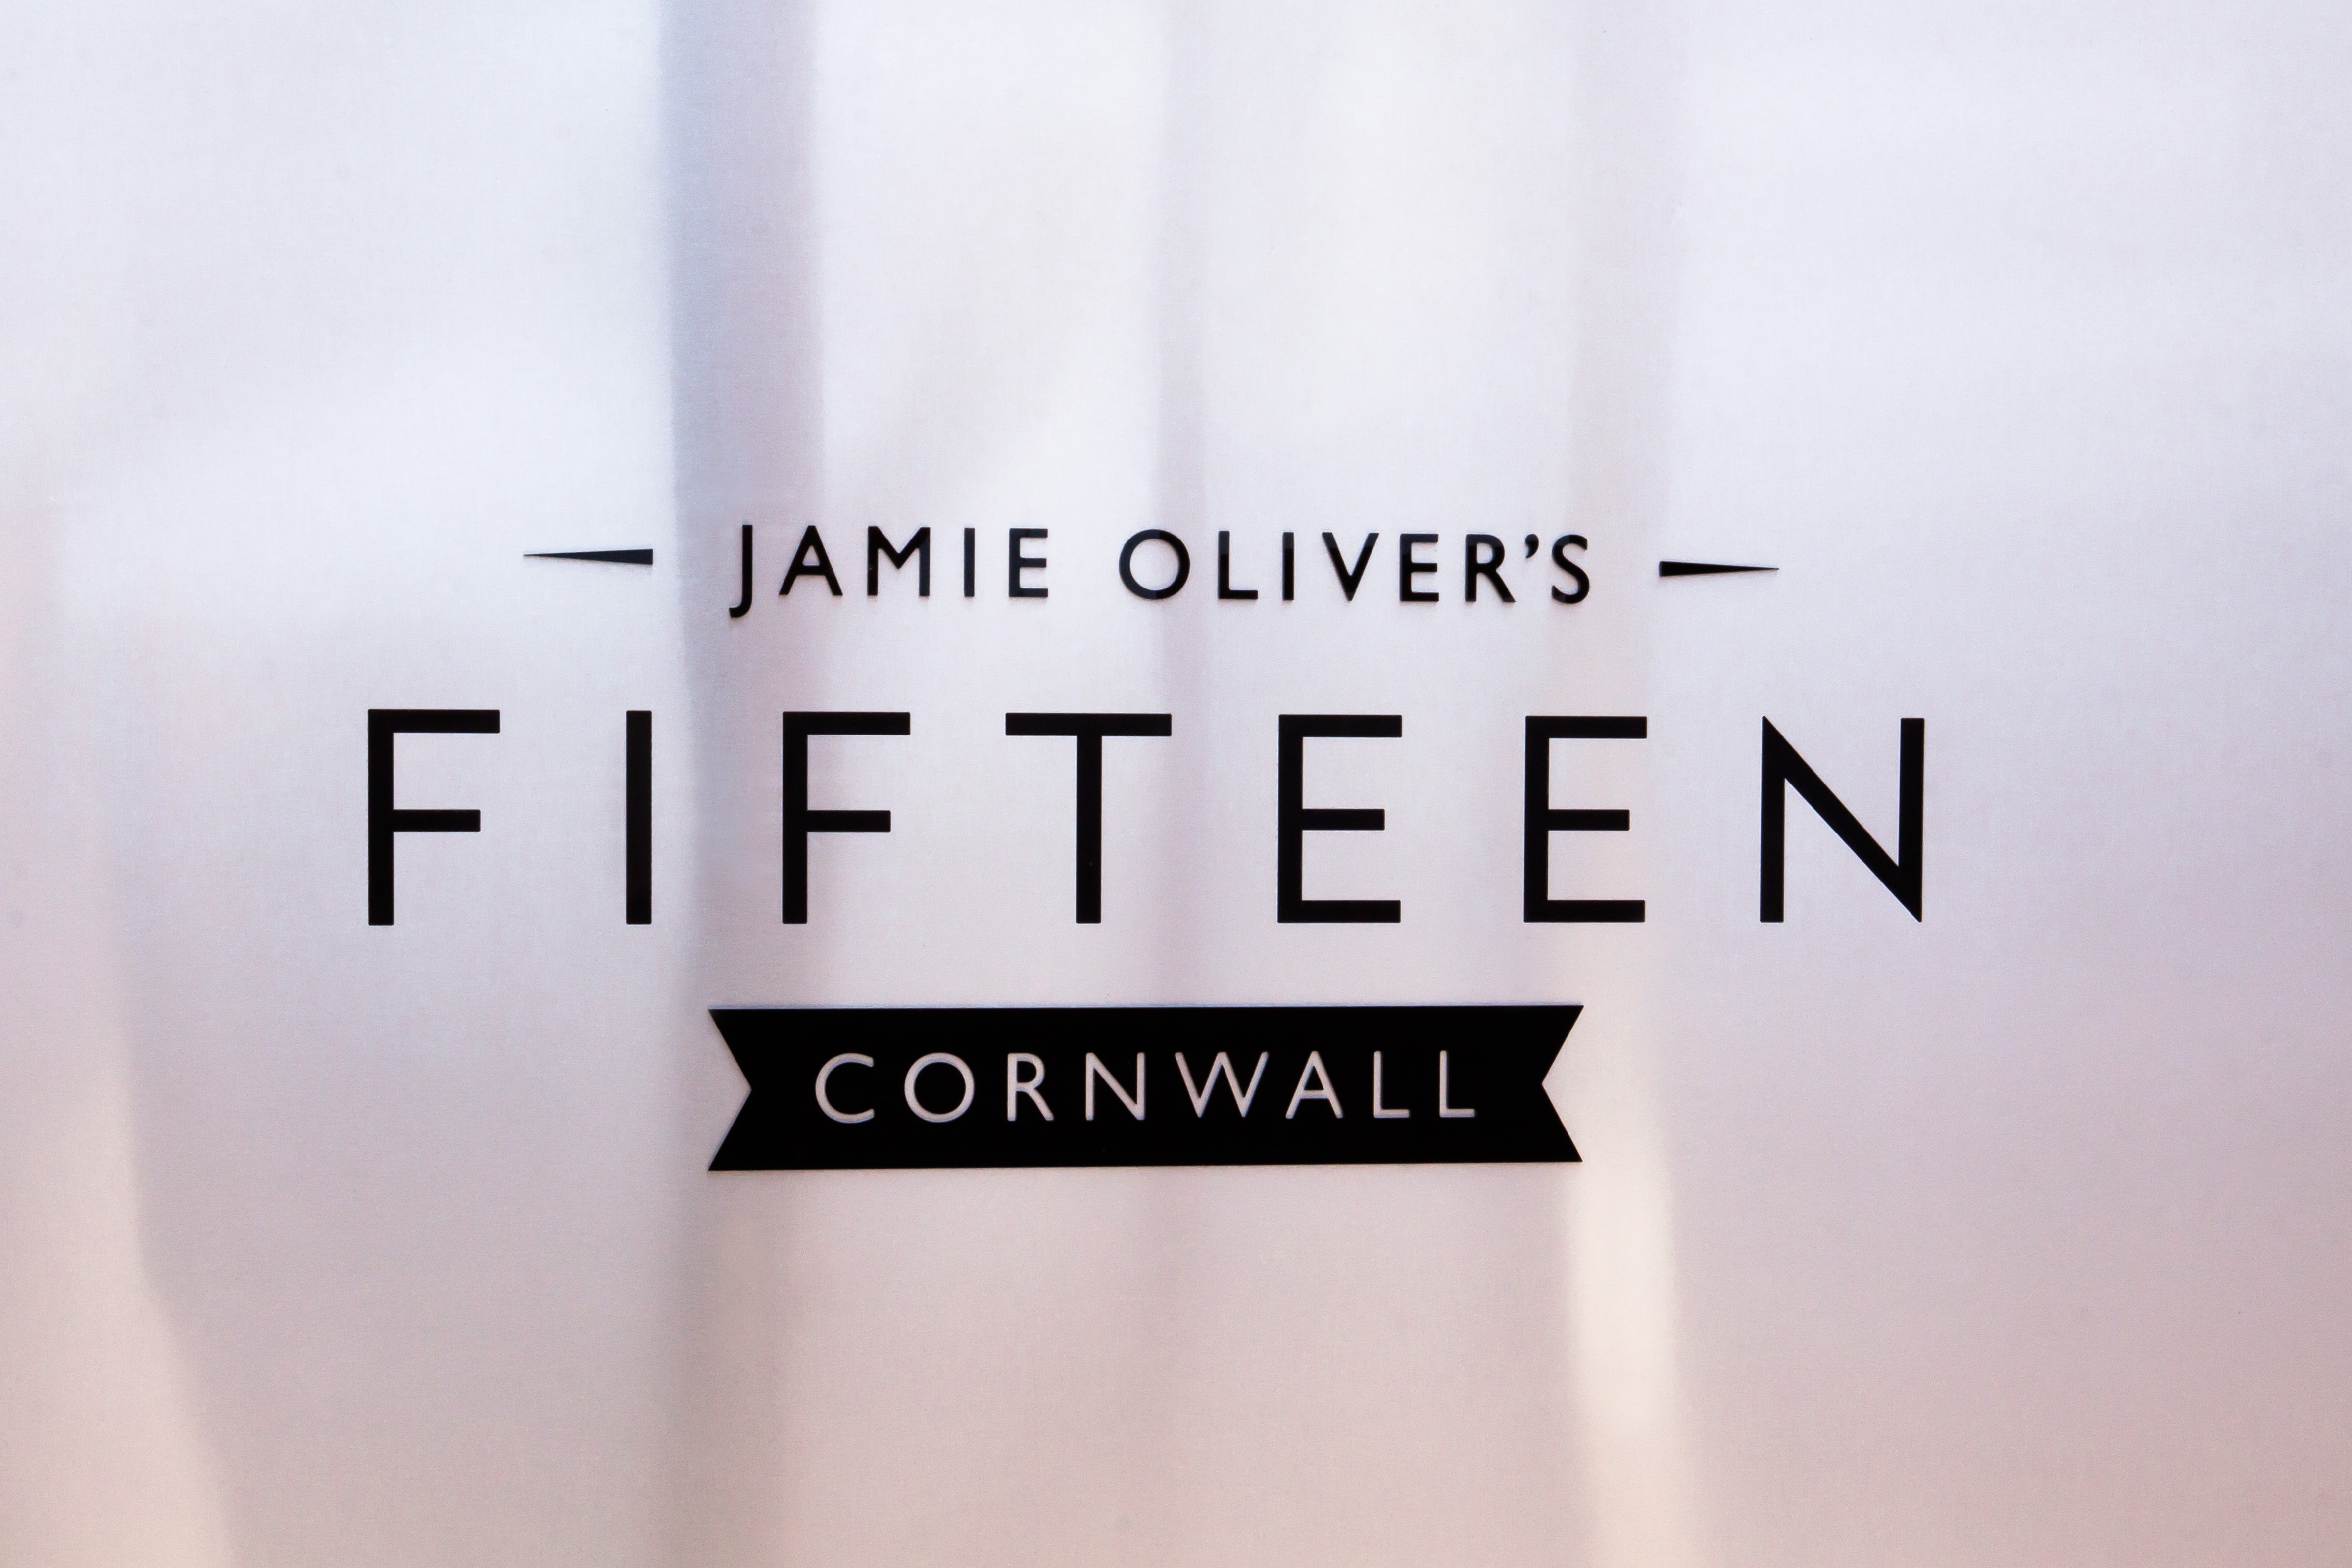
writing, restaurant, brand, product, font, england, logo, text, document, presentation, cornwall, advertising sign, door sign, celebrity chef, jamie oliver's